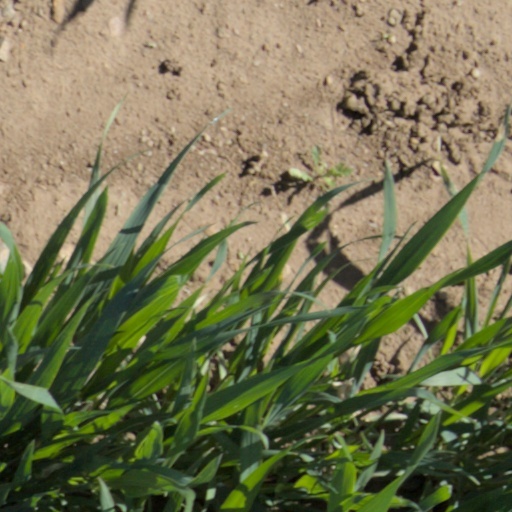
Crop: wheat